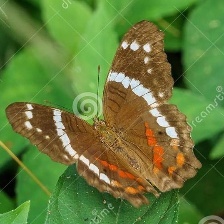
Species: BANDED PEACOCK